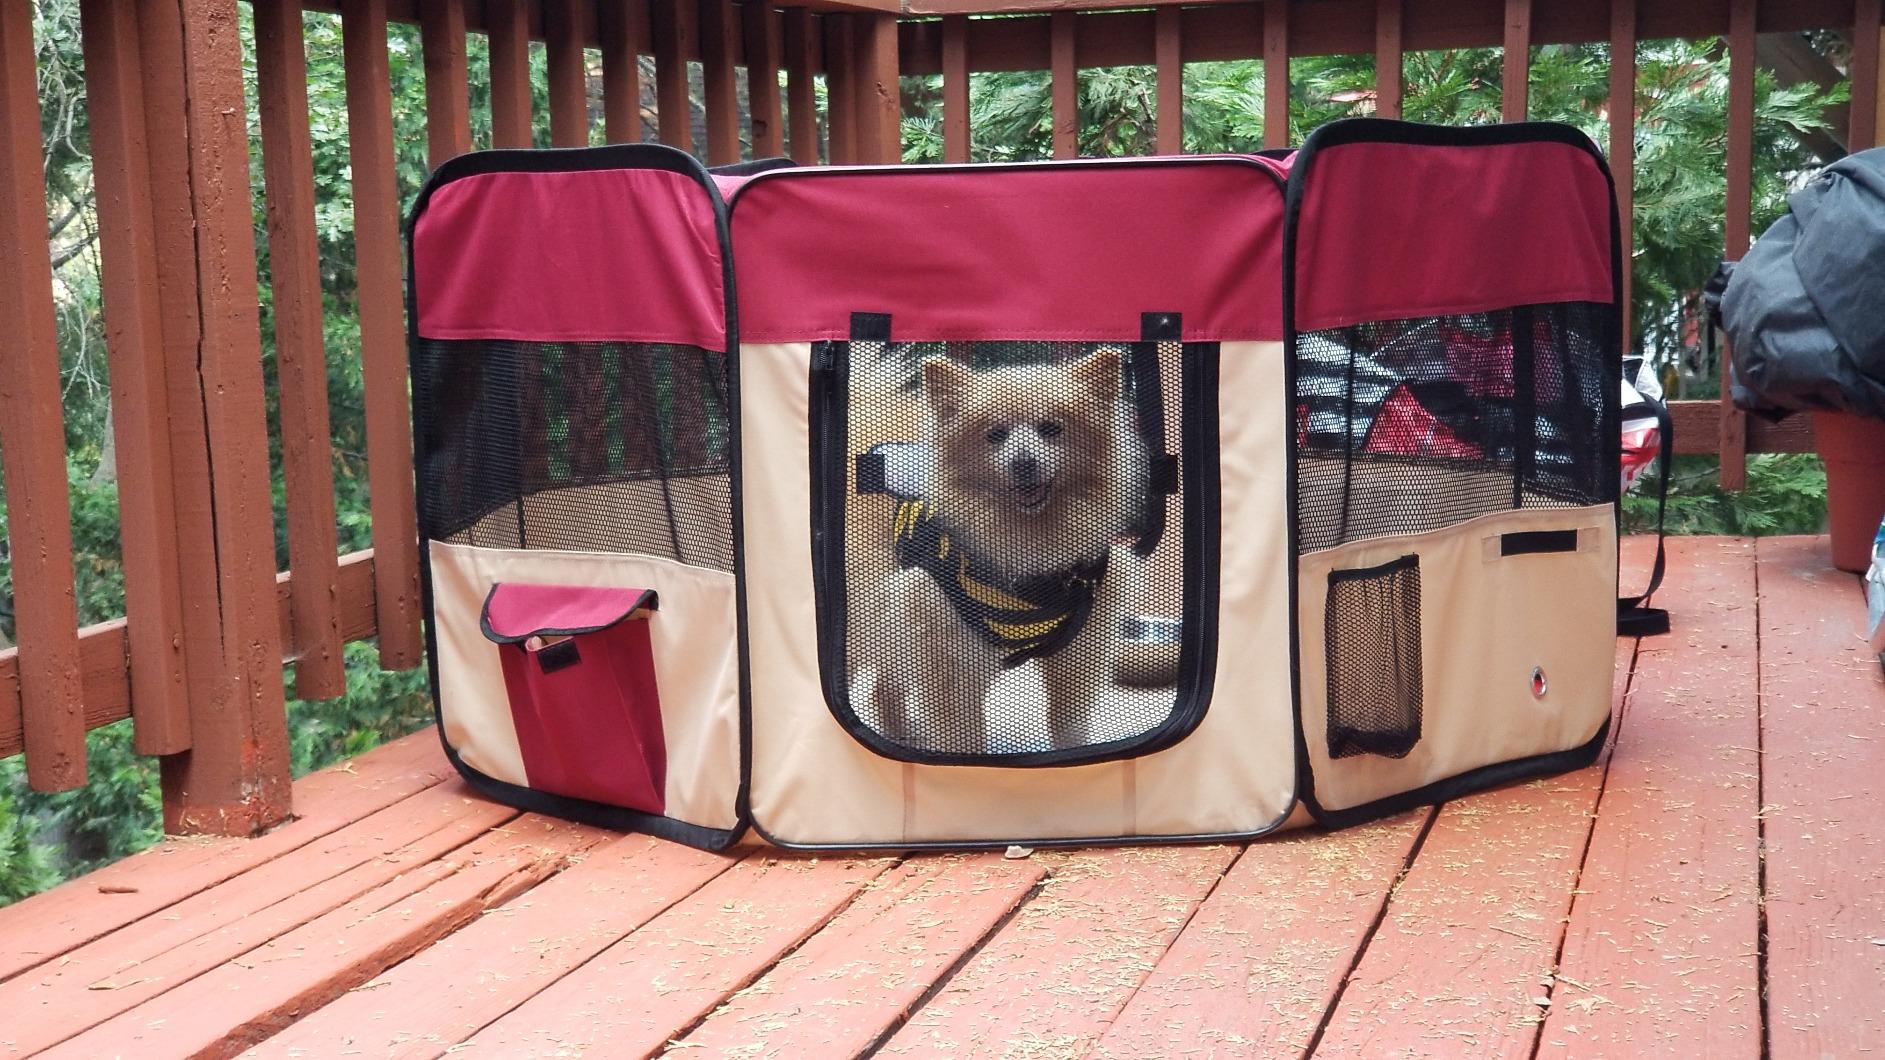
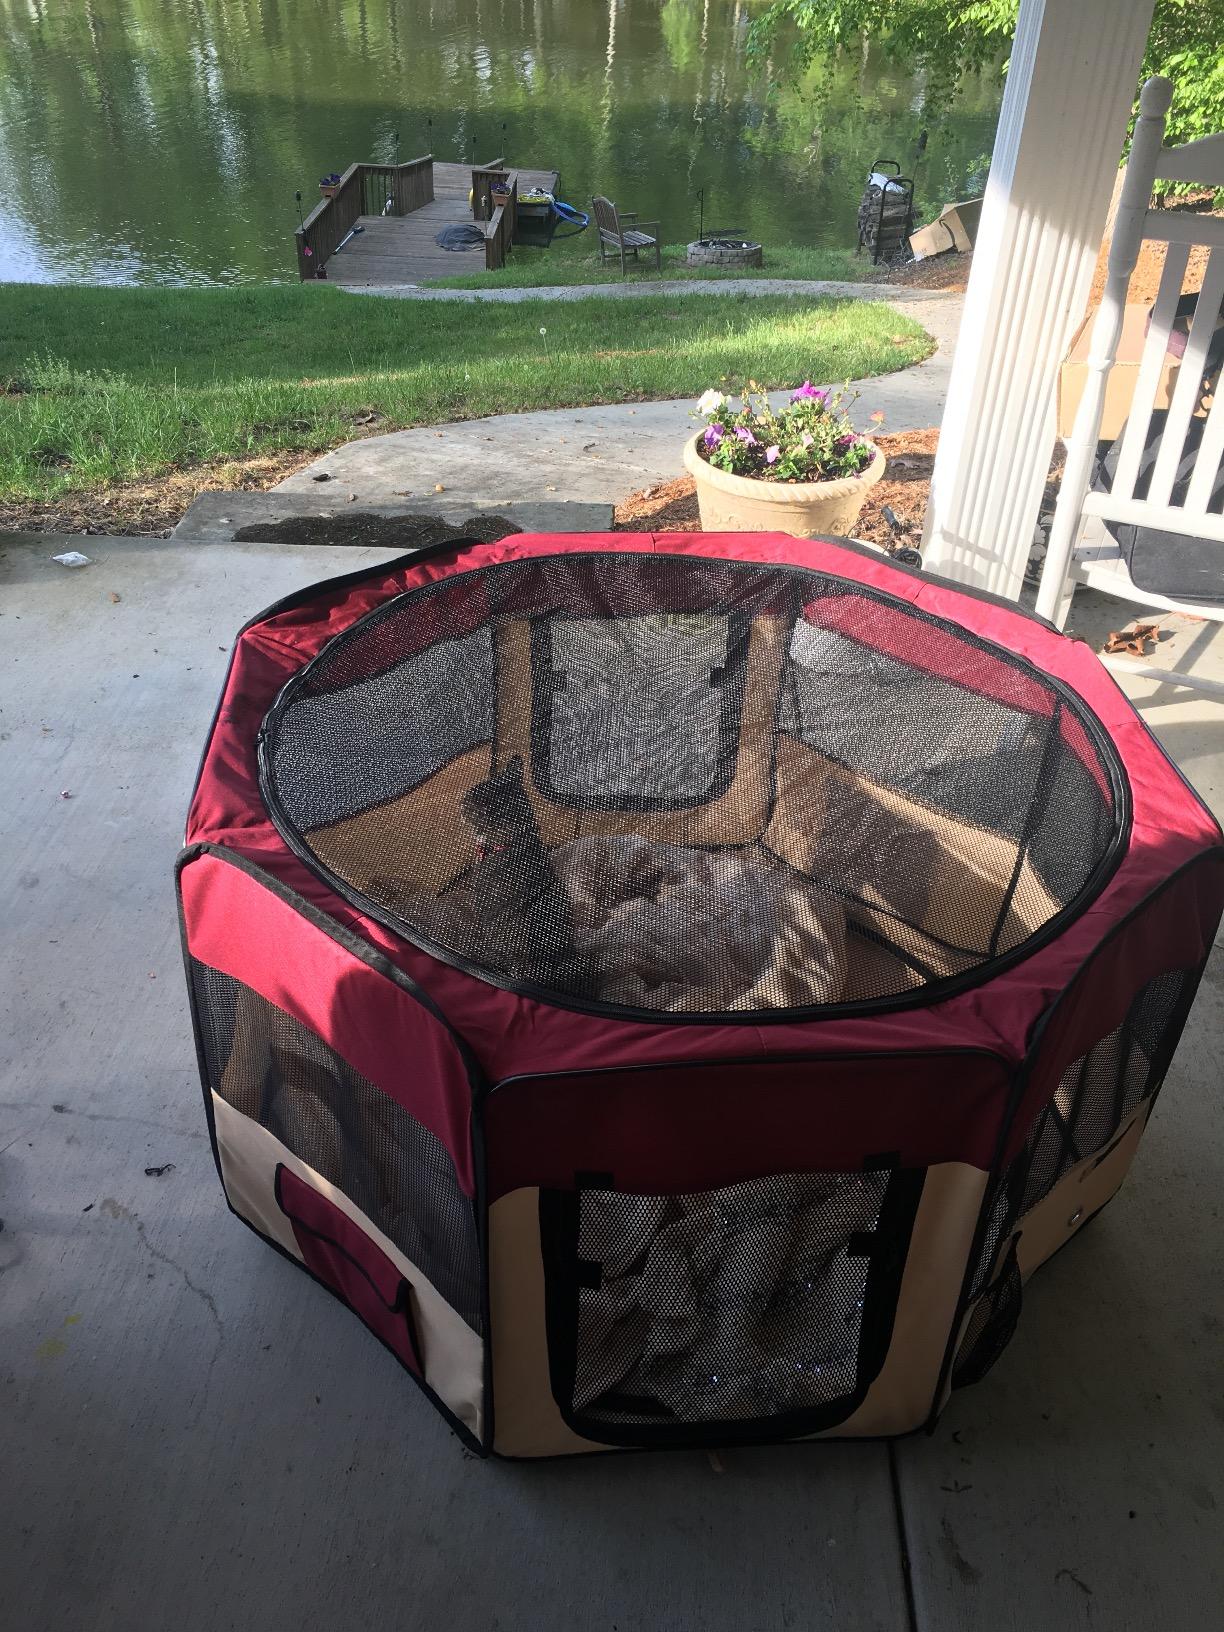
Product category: items_kennel
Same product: yes